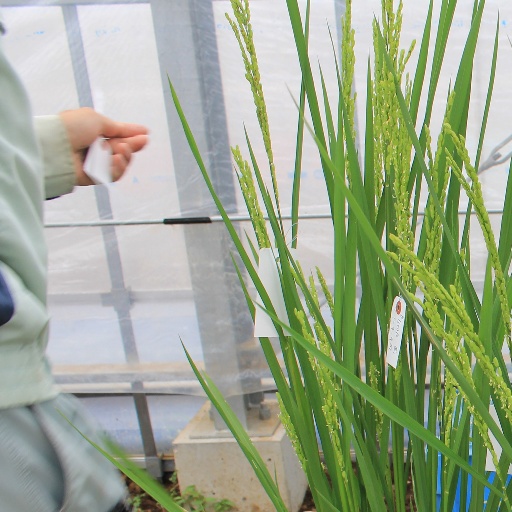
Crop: rice